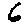
Label: 6